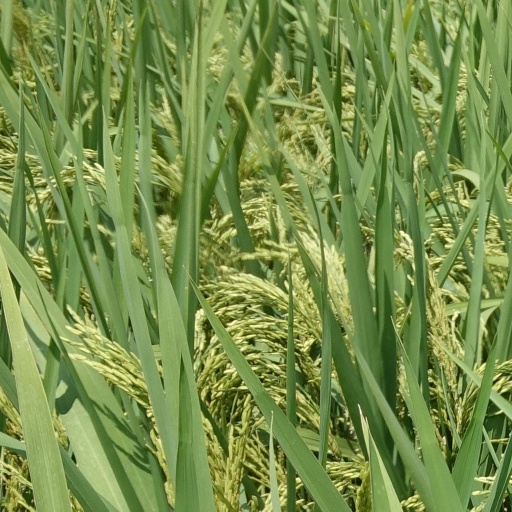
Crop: rice